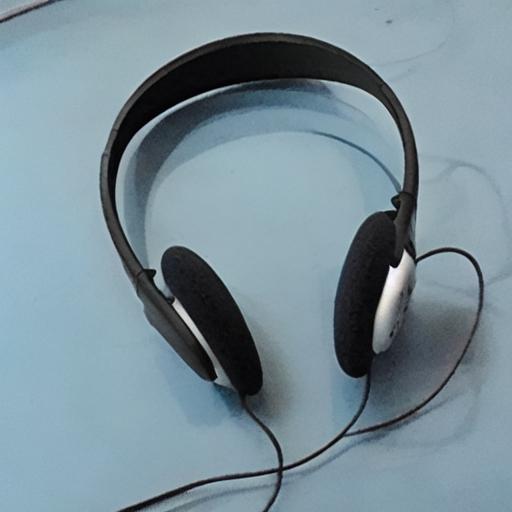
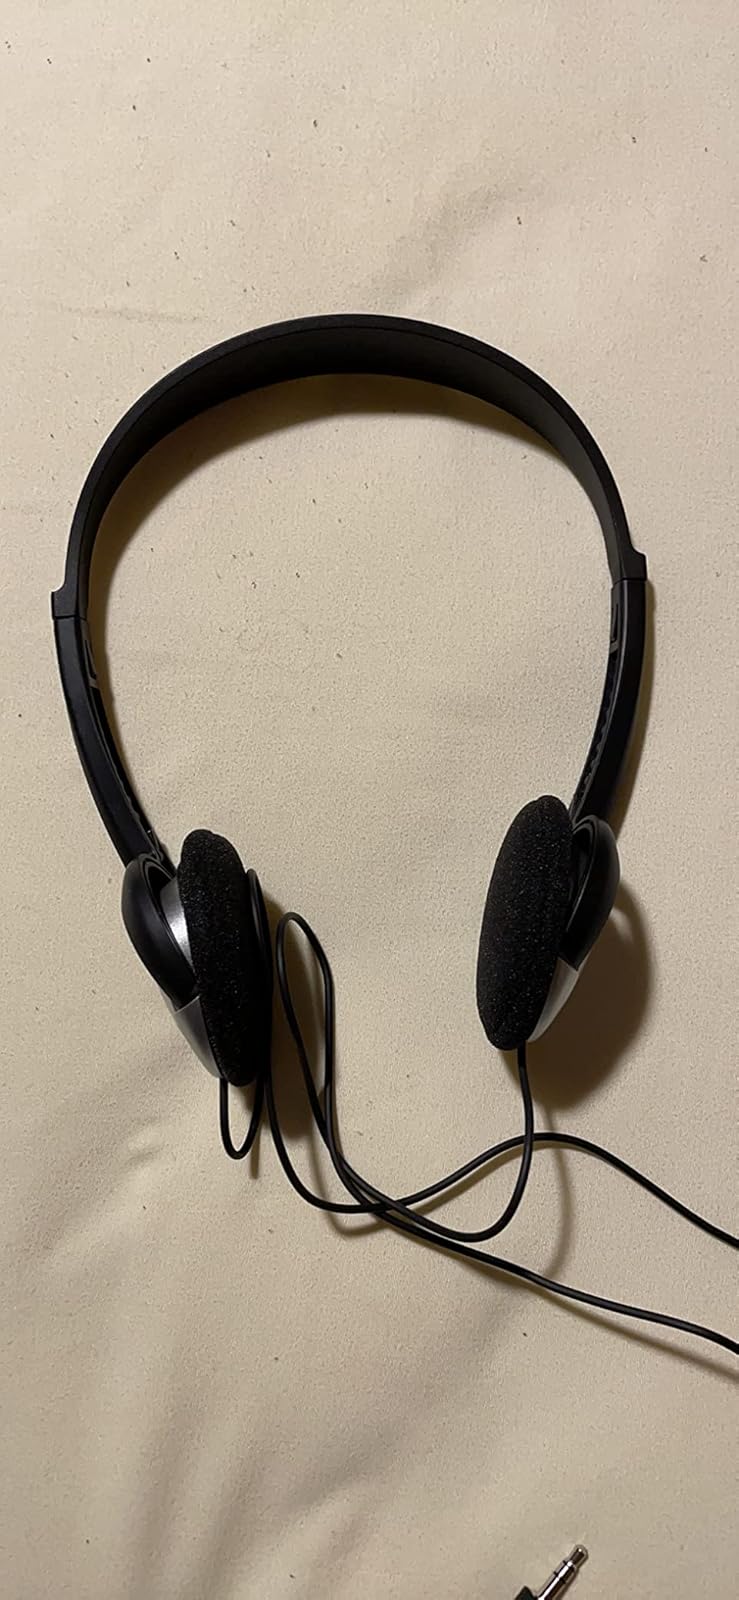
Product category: headphones
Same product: no